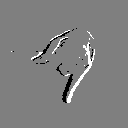
ASL letter: j